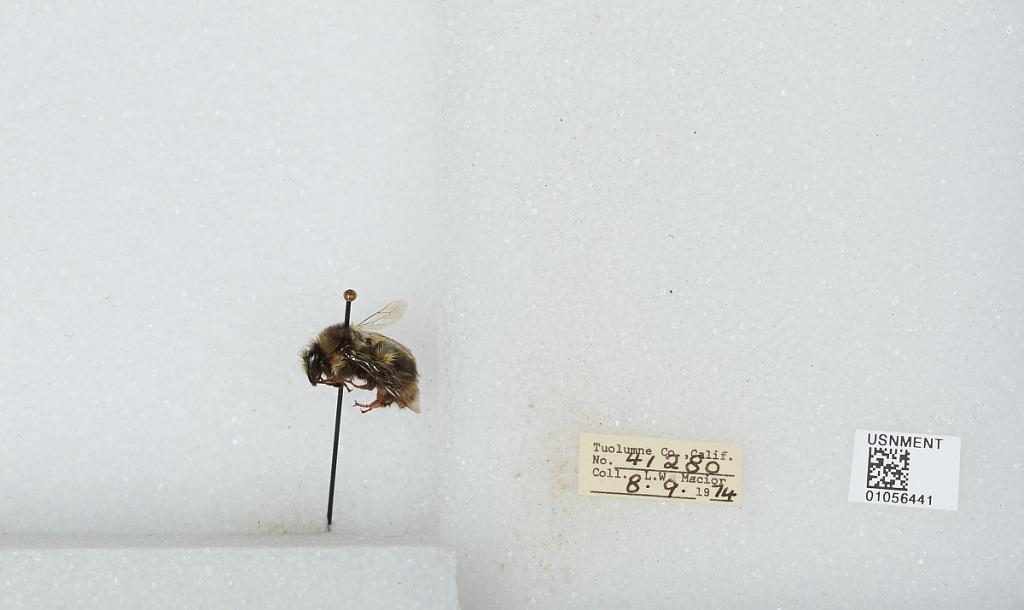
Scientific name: Bombus bifarius nearcticus
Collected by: L. Macior
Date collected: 1974-8-9
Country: United States
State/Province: California
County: Tuolumne
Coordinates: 38.02, -119.93